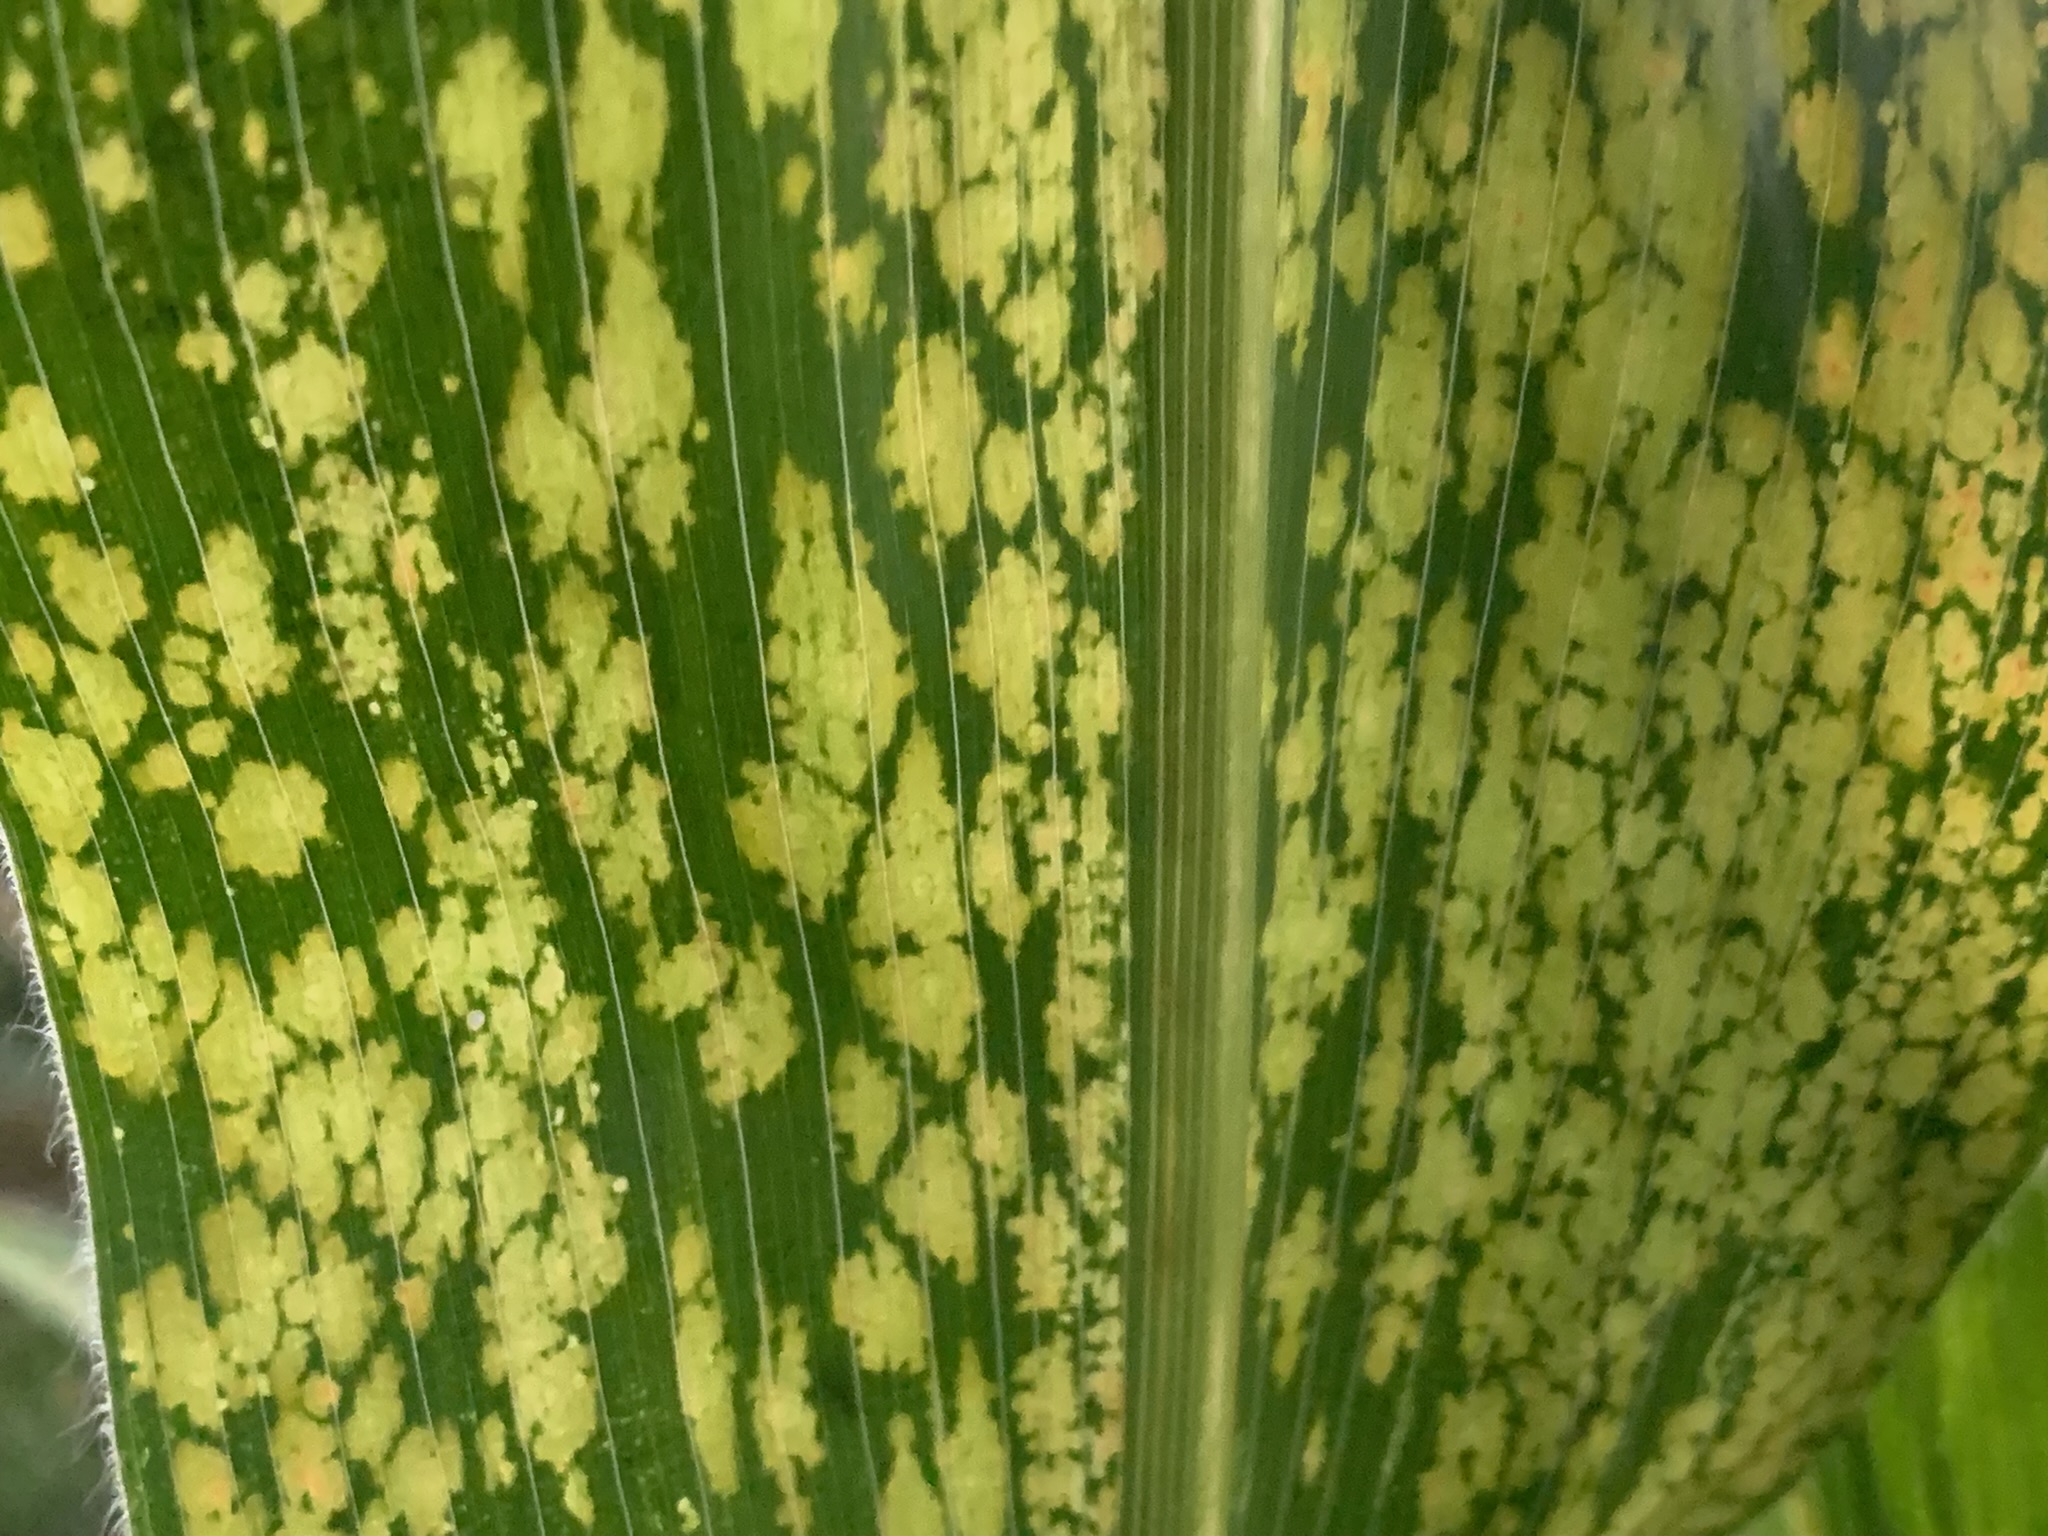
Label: MLN